Ed Napoleon

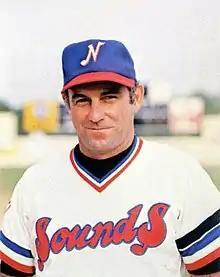
Napoleon with the Nashville Sounds in 1980

Edward George Napoleon (September 17, 1937 – April 28, 2020) was an American professional baseball player, manager and coach whose career lasted for over 45 years. During that period, he was a coach in Major League Baseball for five teams over 15 seasons.